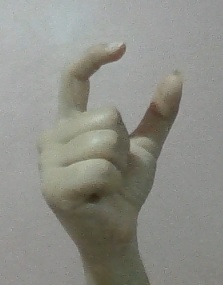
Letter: nun